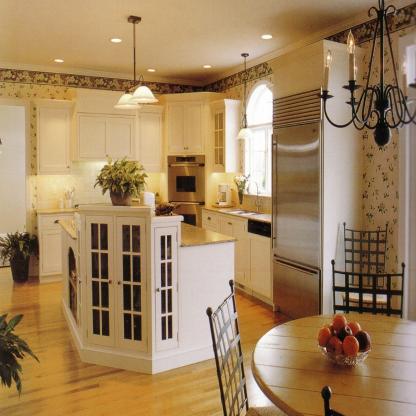
Scene: Indoor